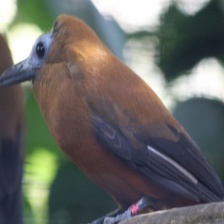
Species: CAPUCHINBIRD
Scientific name: PERISSOCEPHALUS TRICOLOR